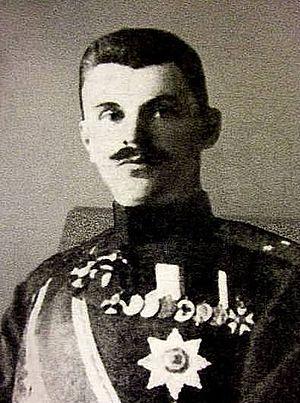
Gueorgui Apollonovitch Gapone, né le 5 février 1870 et mort le 28 mars 1906 à Ozerki dans la banlieue de Saint-Pétersbourg, est un prêtre orthodoxe russe.